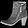
Label: Ankle boot